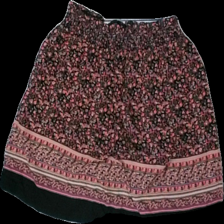
View: back
Type: Skirt
Category: Ladies
Brand: Forever 21
Colors: Black, Pink, Yellow, Multicolor
Material: 100% viscose
Pattern: Floral print
Cut: Regular
Size: S
Season: All
Price range: <50
Recommended usage: Reuse
Comment: missing belt